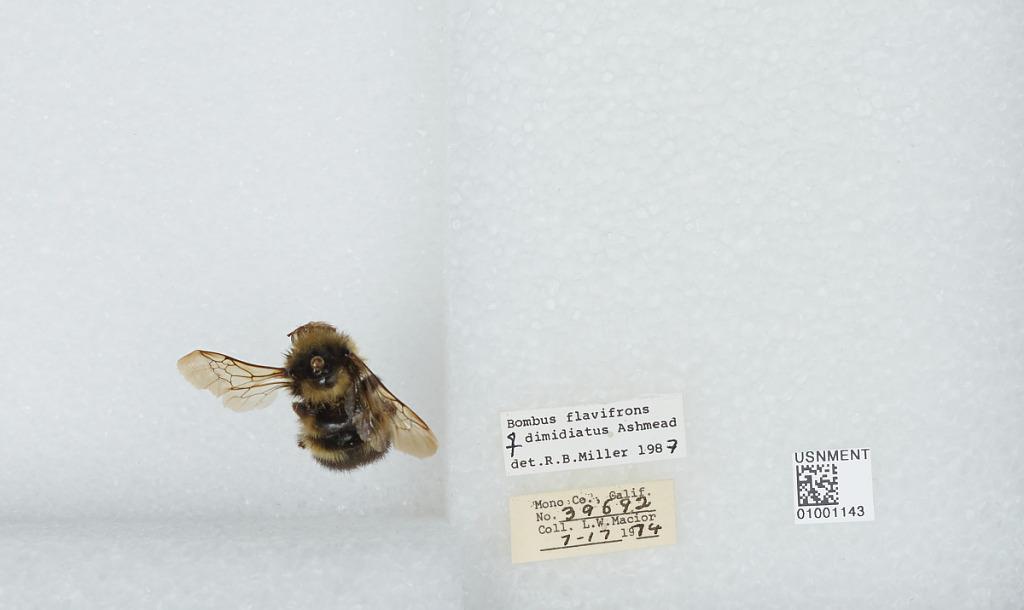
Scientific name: Bombus (Pyrobombus) flavifrons Cresson
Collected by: L. Macior
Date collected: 1974-7-17
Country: United States
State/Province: California
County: Mono
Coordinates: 37.92, -118.87
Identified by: Miller, R. B.